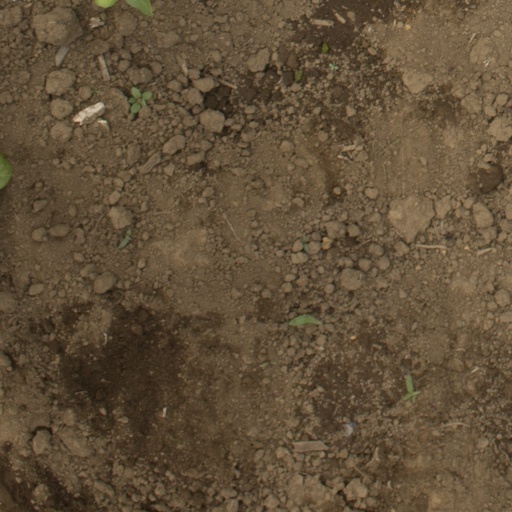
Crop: Jerusalem artichoke